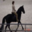
Label: horse